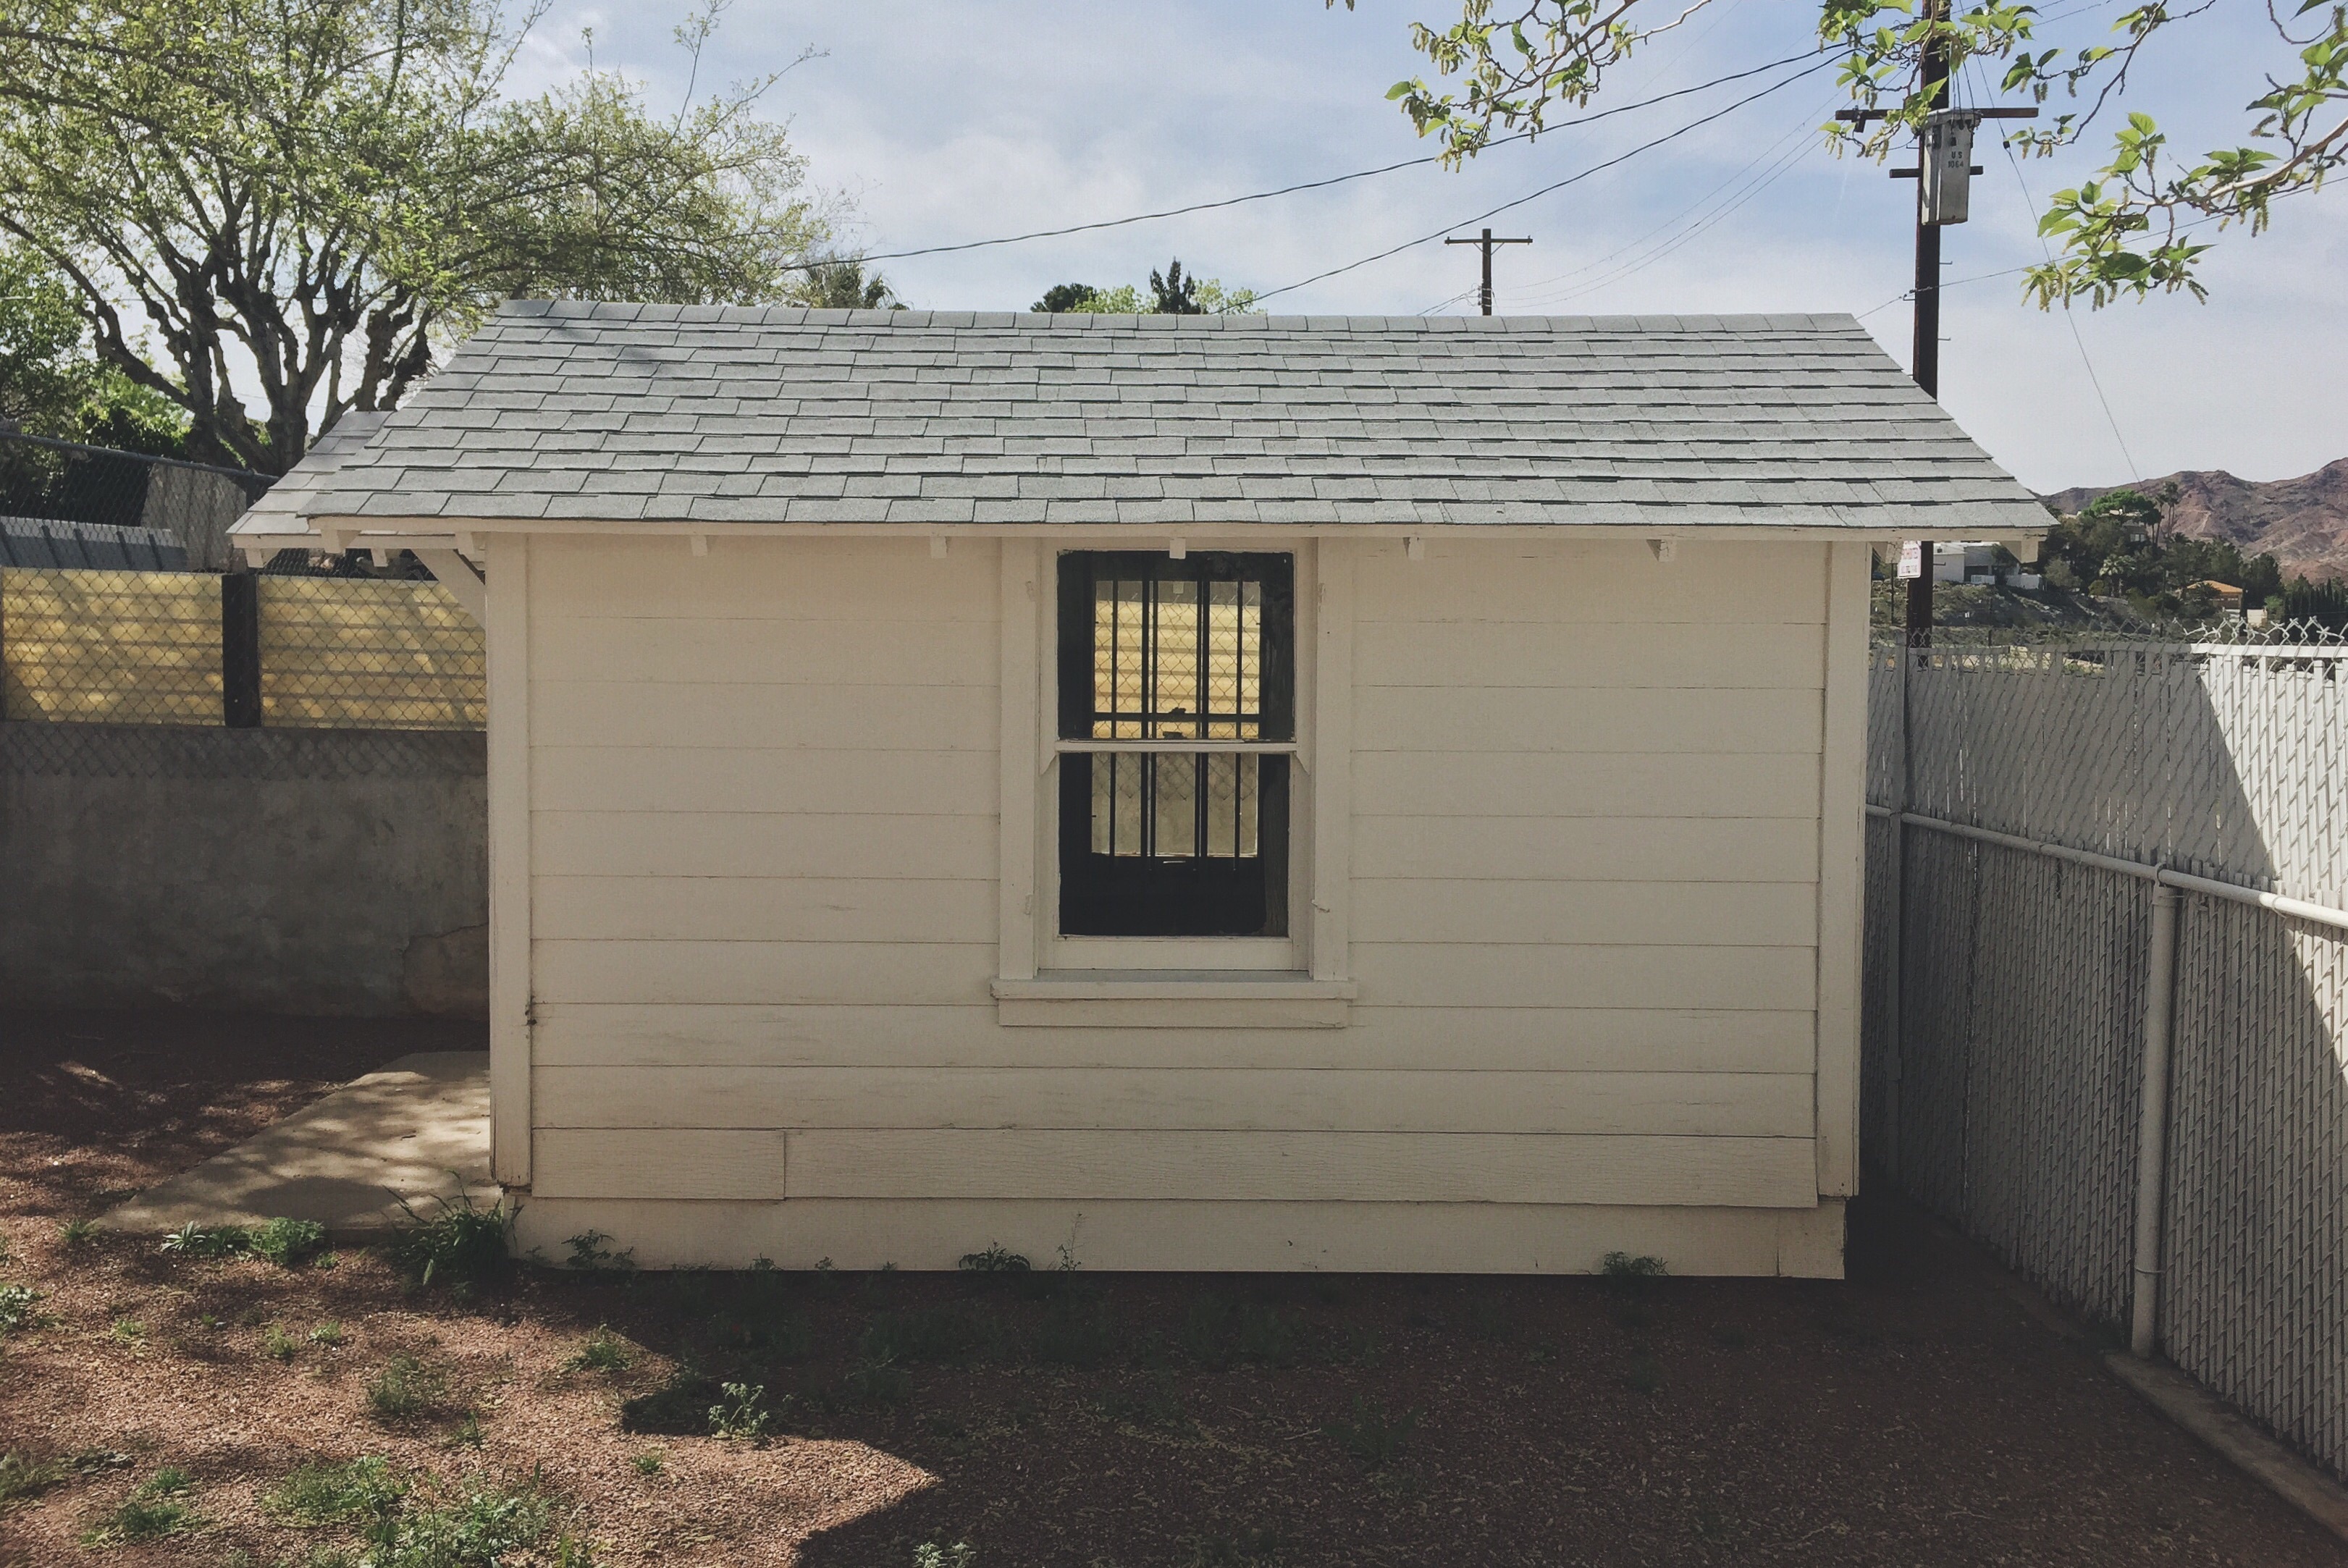
architecture, wood, white, retro, house, building, barn, home, shed, shack, rural, cottage, backyard, facade, property, garage, outdoors, design, wooden, estate, log cabin, siding, real estate, outdoor structure, garden buildings